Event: Typhoon Ruby
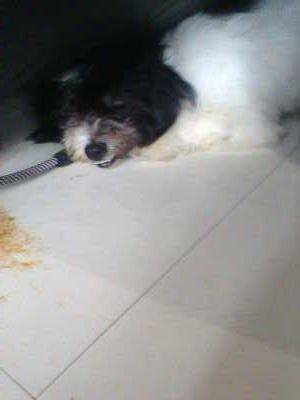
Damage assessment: no_damage